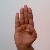
The image shows a hand gesture representing the letter 'B' in Indian Sign Language.